Savannasaurus

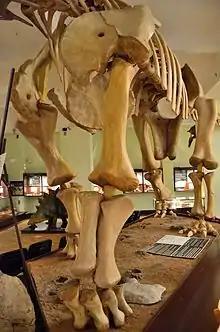
Skeleton of "Opisthocoelicaudia" from the front, showing the barrel-like body and wide-gauge stance that it shared with "Savannasaurus"

Combining their palaeobiogeographic analysis with time-calibrated phylogenies based on fossil age estimates, Poropat and colleagues inferred that somphospondylans and titanosaurs had attained a wide distribution across the world by the Barremian epoch, 131 to 125 million years ago, if not earlier. However, they ultimately diverged into a number of lineages ultimately with limited geographical ranges; they attributed this endemism to regional extinction events. They estimated that the "Savannasaurus"+"Diamantinasaurus" and "Wintonotitan" lineages had separately reached Australia no later than the late Albian epoch, 105 to 100 million years ago, but the exact timing depended on the models that they used. The oldest Australian titanosauriforms, "Austrosaurus" and the "Hughenden sauropod", date to this interval.